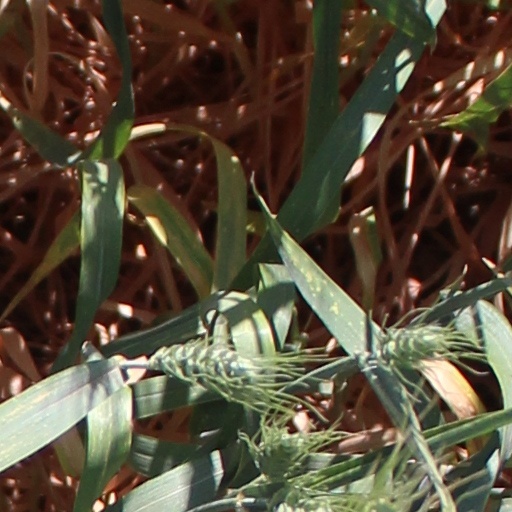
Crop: wheat